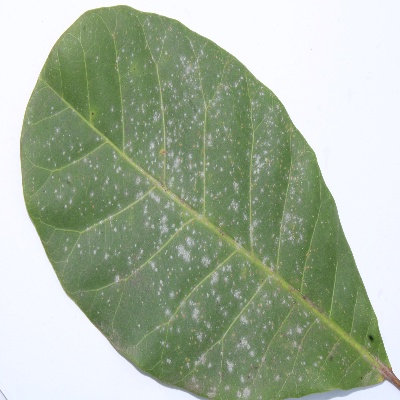
Crop: Cashew
Condition: red rust